2013 CECAFA Cup

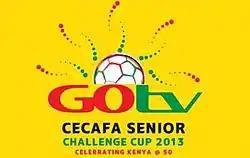

The 2013 CECAFA Cup (known as the GOtv CECAFA Challenge Cup for sponsorship reasons) was the 37th edition of the annual CECAFA Cup, an international football competition consisting of the national teams of member nations of the Council for East and Central Africa Football Associations (CECAFA). The tournament was held in Kenya from 27 November to 12 December.